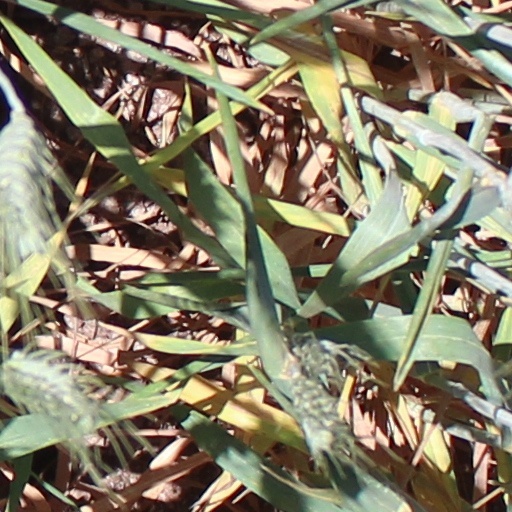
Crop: wheat